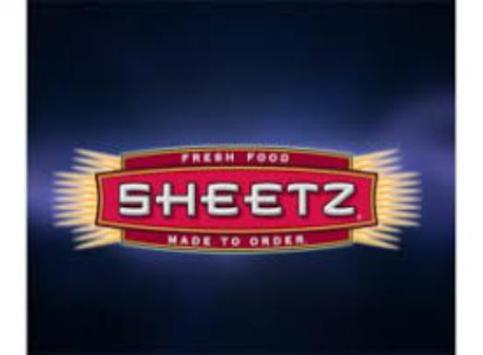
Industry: Food